SCA armoured combat

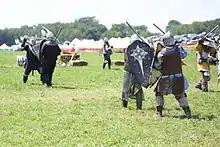
Fighters practising at Pennsic XXXVIII (2009)

Participants may choose a wide range of weapons. Rattan is used for most striking weapons, staffs, poles, and handles because when damaged it forms flexible fibers rather than dangerous sharp splinters. Leather, foam, and duct tape may also be used in their construction. Non-striking surfaces (such as quillons and basket hilts) may be made of rigid materials like metal, rubber, or plastic.